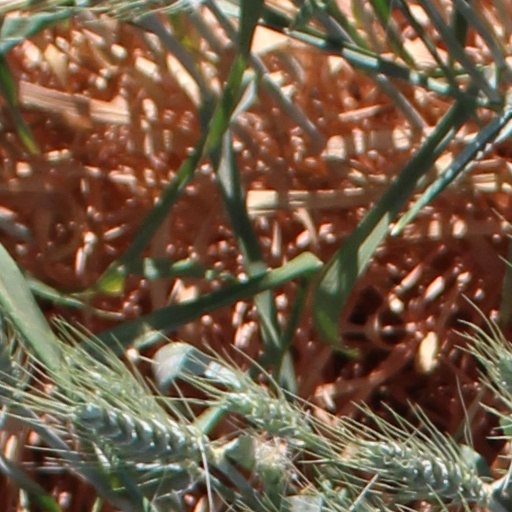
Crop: wheat